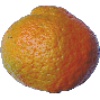
Label: mandarine